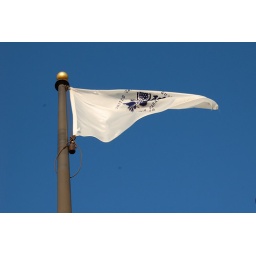
Coast Guard flag flying over North Dakota mountain